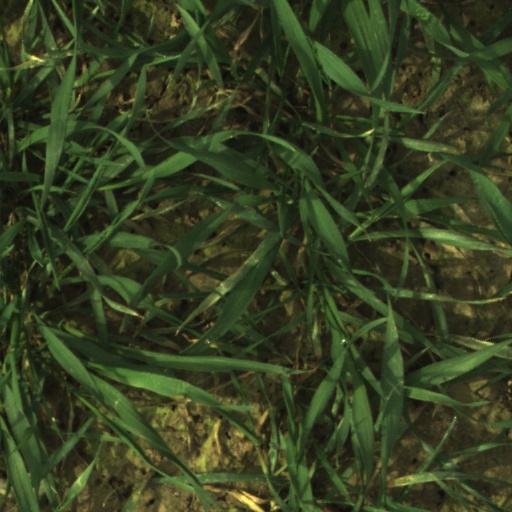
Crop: wheat